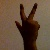
The image shows a hand gesture representing the number 3 in Indian Sign Language.